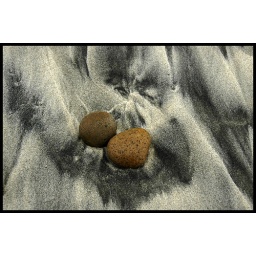
Beach rocks and sand patterns at low tide near Carlsbad, CA. May 2006.